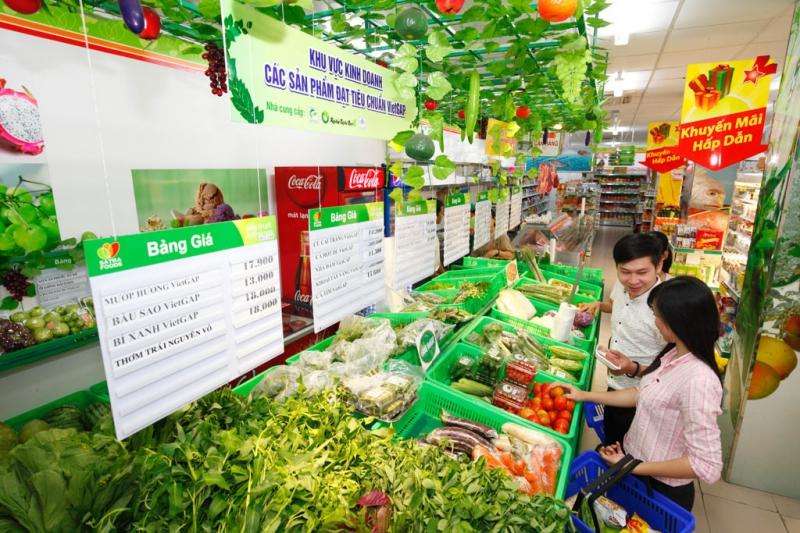
người phụ nữ áo hồng đang lựa cà chua